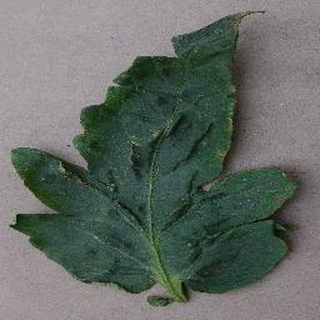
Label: tomato_bacterial_spot